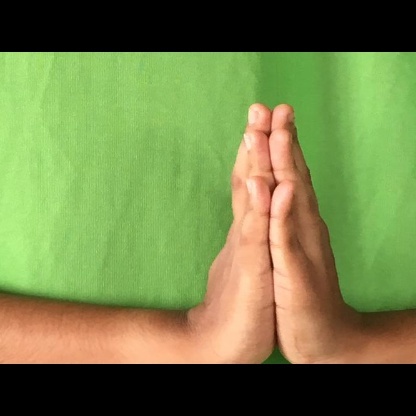
Mudra: Anjali